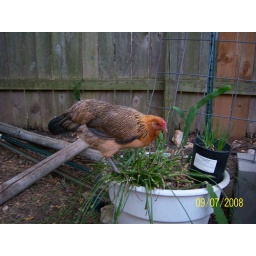
hen in plant pot